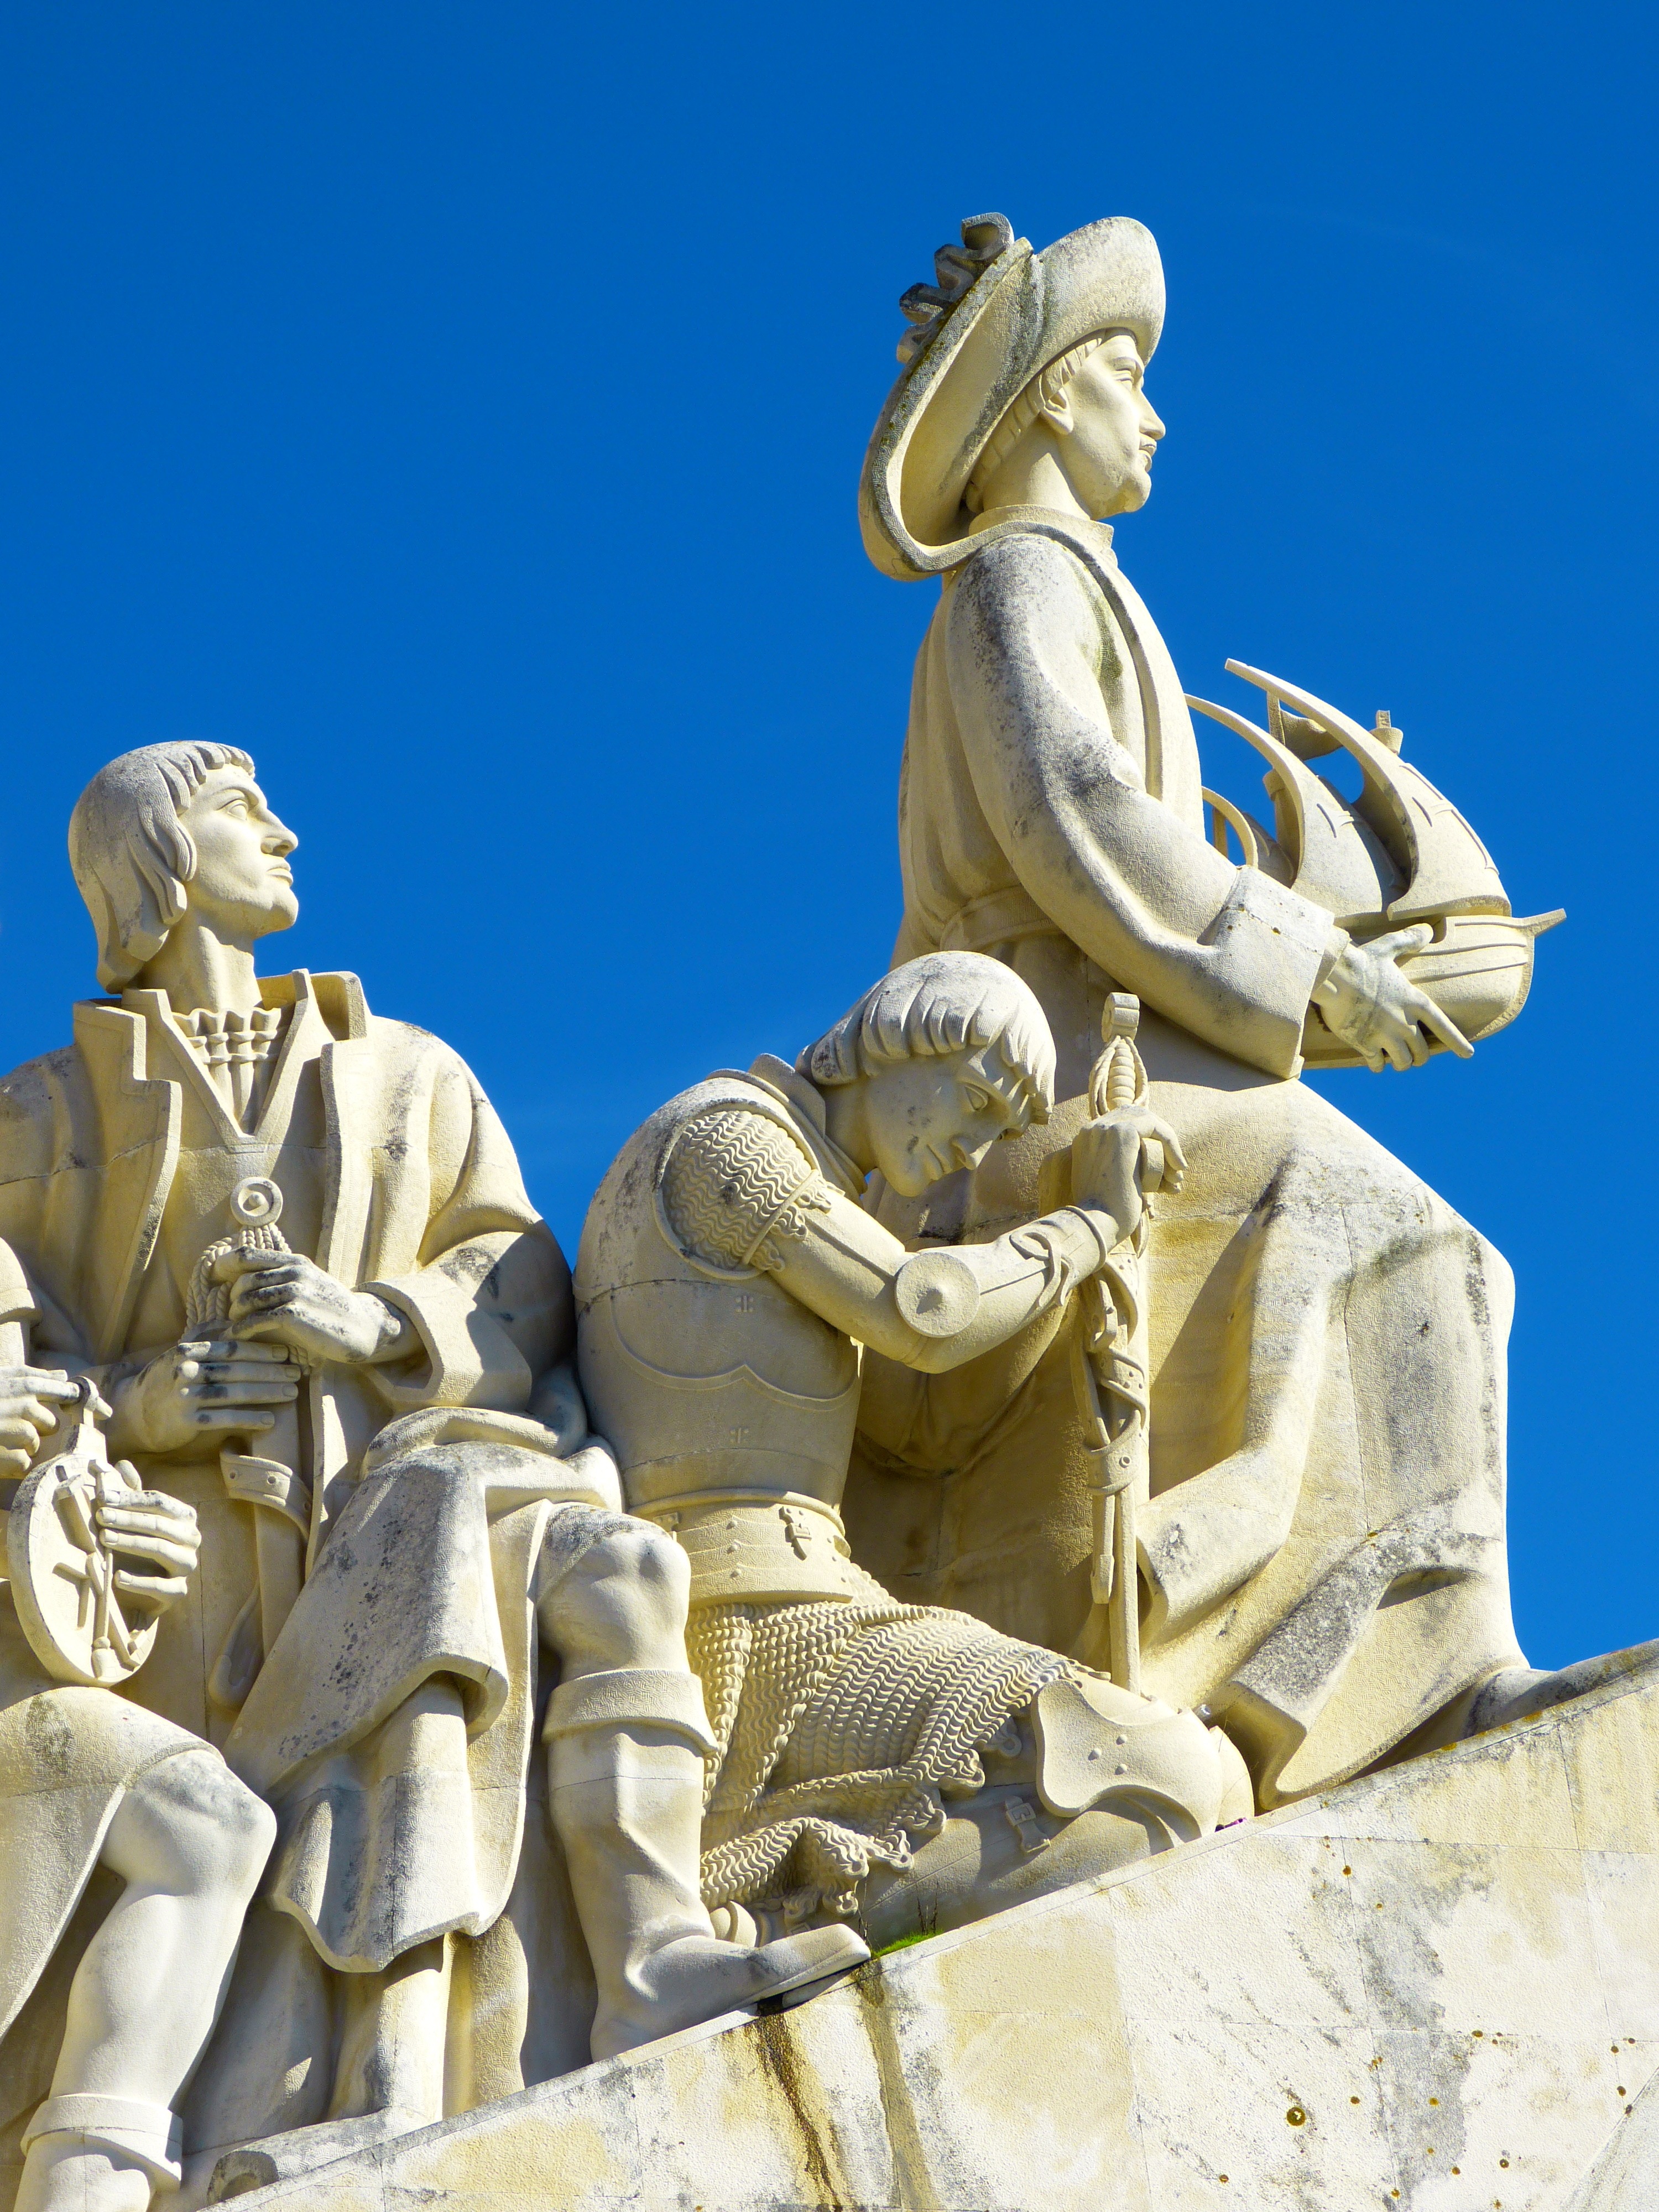
monument, statue, artwork, gargoyle, sculpture, art, temple, portugal, carving, lisboa, lisbon, mythology, stone carving, monument of the discoveries, ancient history, henry of the navigator, padr o dos descobrimentos